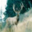
Label: deer